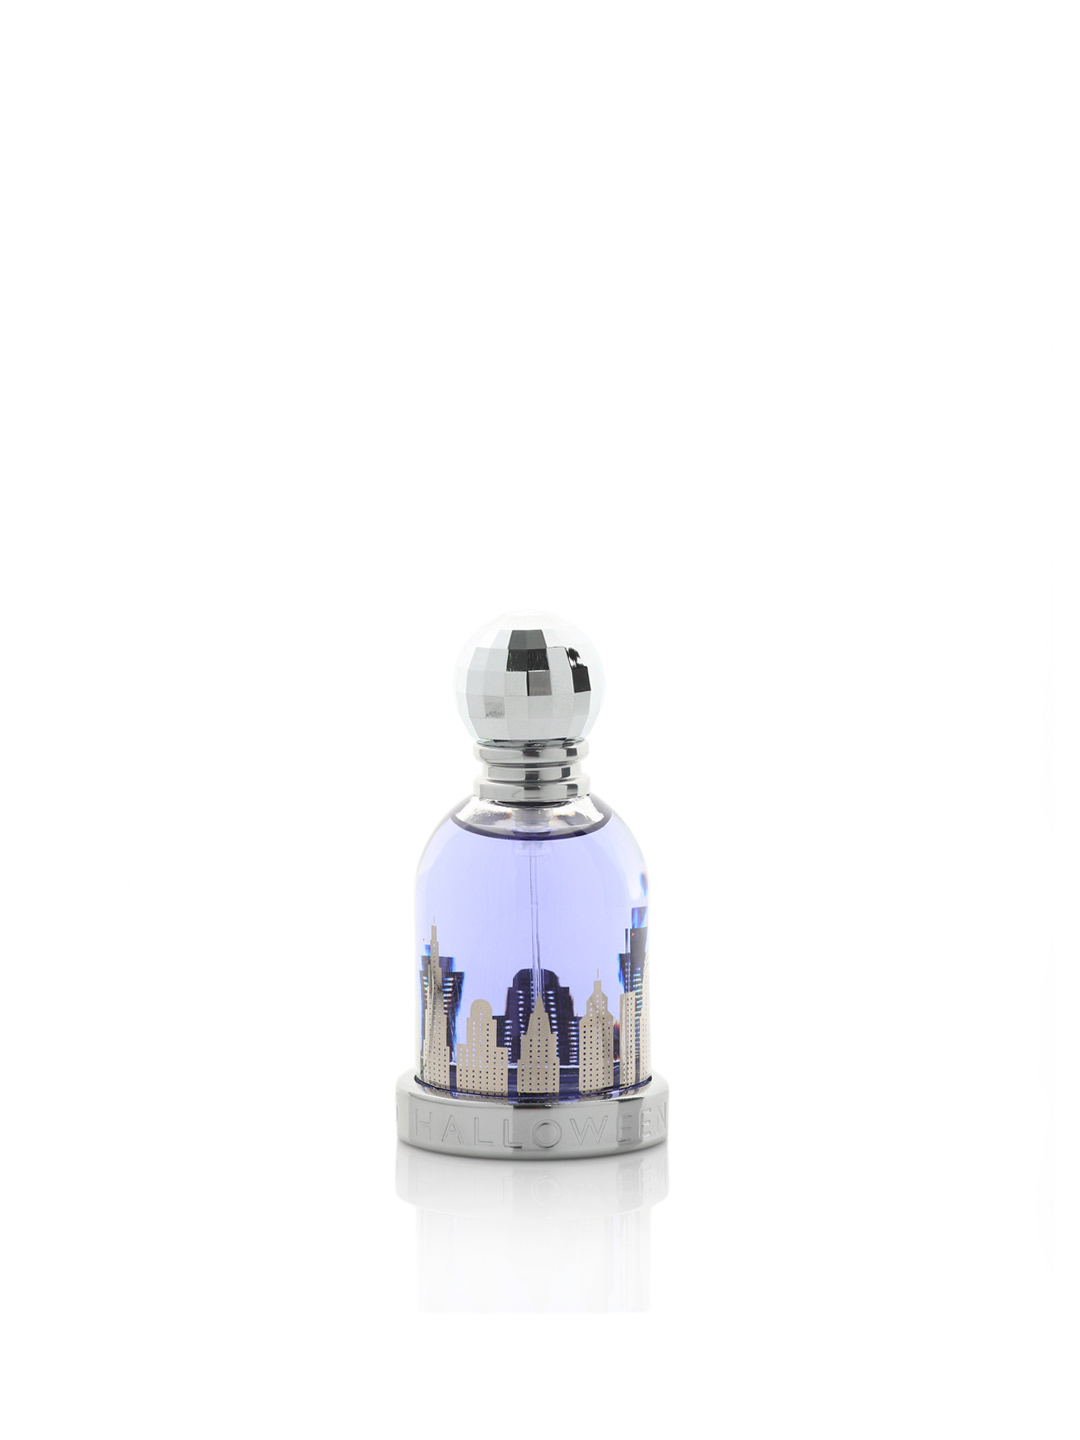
J. Del Pozo Women Halloween Perfume
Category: Personal Care / Fragrance / Perfume and Body Mist
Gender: Women
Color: Blue
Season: Spring 2017
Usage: Casual